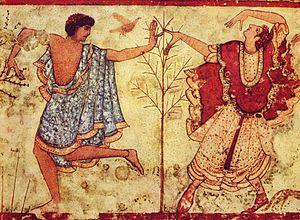
La danse étrusque, comme les autres faits de la vie quotidienne chez les Étrusques et les détails de leurs arts, nous est rapportée par les fresques des tombes peintes, des fresques essentiellement consacrées à la représentation des cérémonies données à l'occasion des funérailles, accompagnant ensuite le défunt dans son voyage vers l'au-delà.
La tombe du Triclinium est l'une des tombes étrusques peintes de la nécropole de Monterozzi, dont les fresques ont été détachées puis transférées dans une reconstitution de la tombe au musée archéologique national de Tarquinia.
Un komos ou comos était une procession rituelle festive dans la Grèce antique, du nom de la divinité qui présidait aux festins, aux réjouissances nocturnes, ainsi qu'à la parure des femmes et des jeunes gens, et plus généralement aux excès. Si on peut le définir comme un groupe d'hommes en mouvement célébrant un événement communautaire, les pratiques précises que recouvre ce terme restent floues.
La vie quotidienne chez les Étrusques est difficile à reconstituer, car peu de témoignages littéraires sont disponibles et l'historiographie étrusque fut très controversée au XIXᵉ siècle.